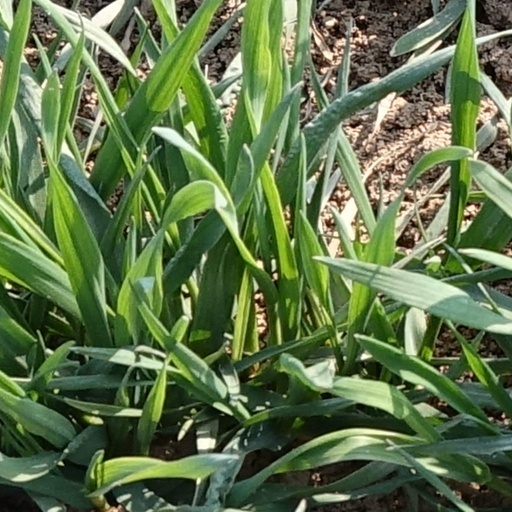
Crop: wheat